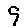
Label: 9